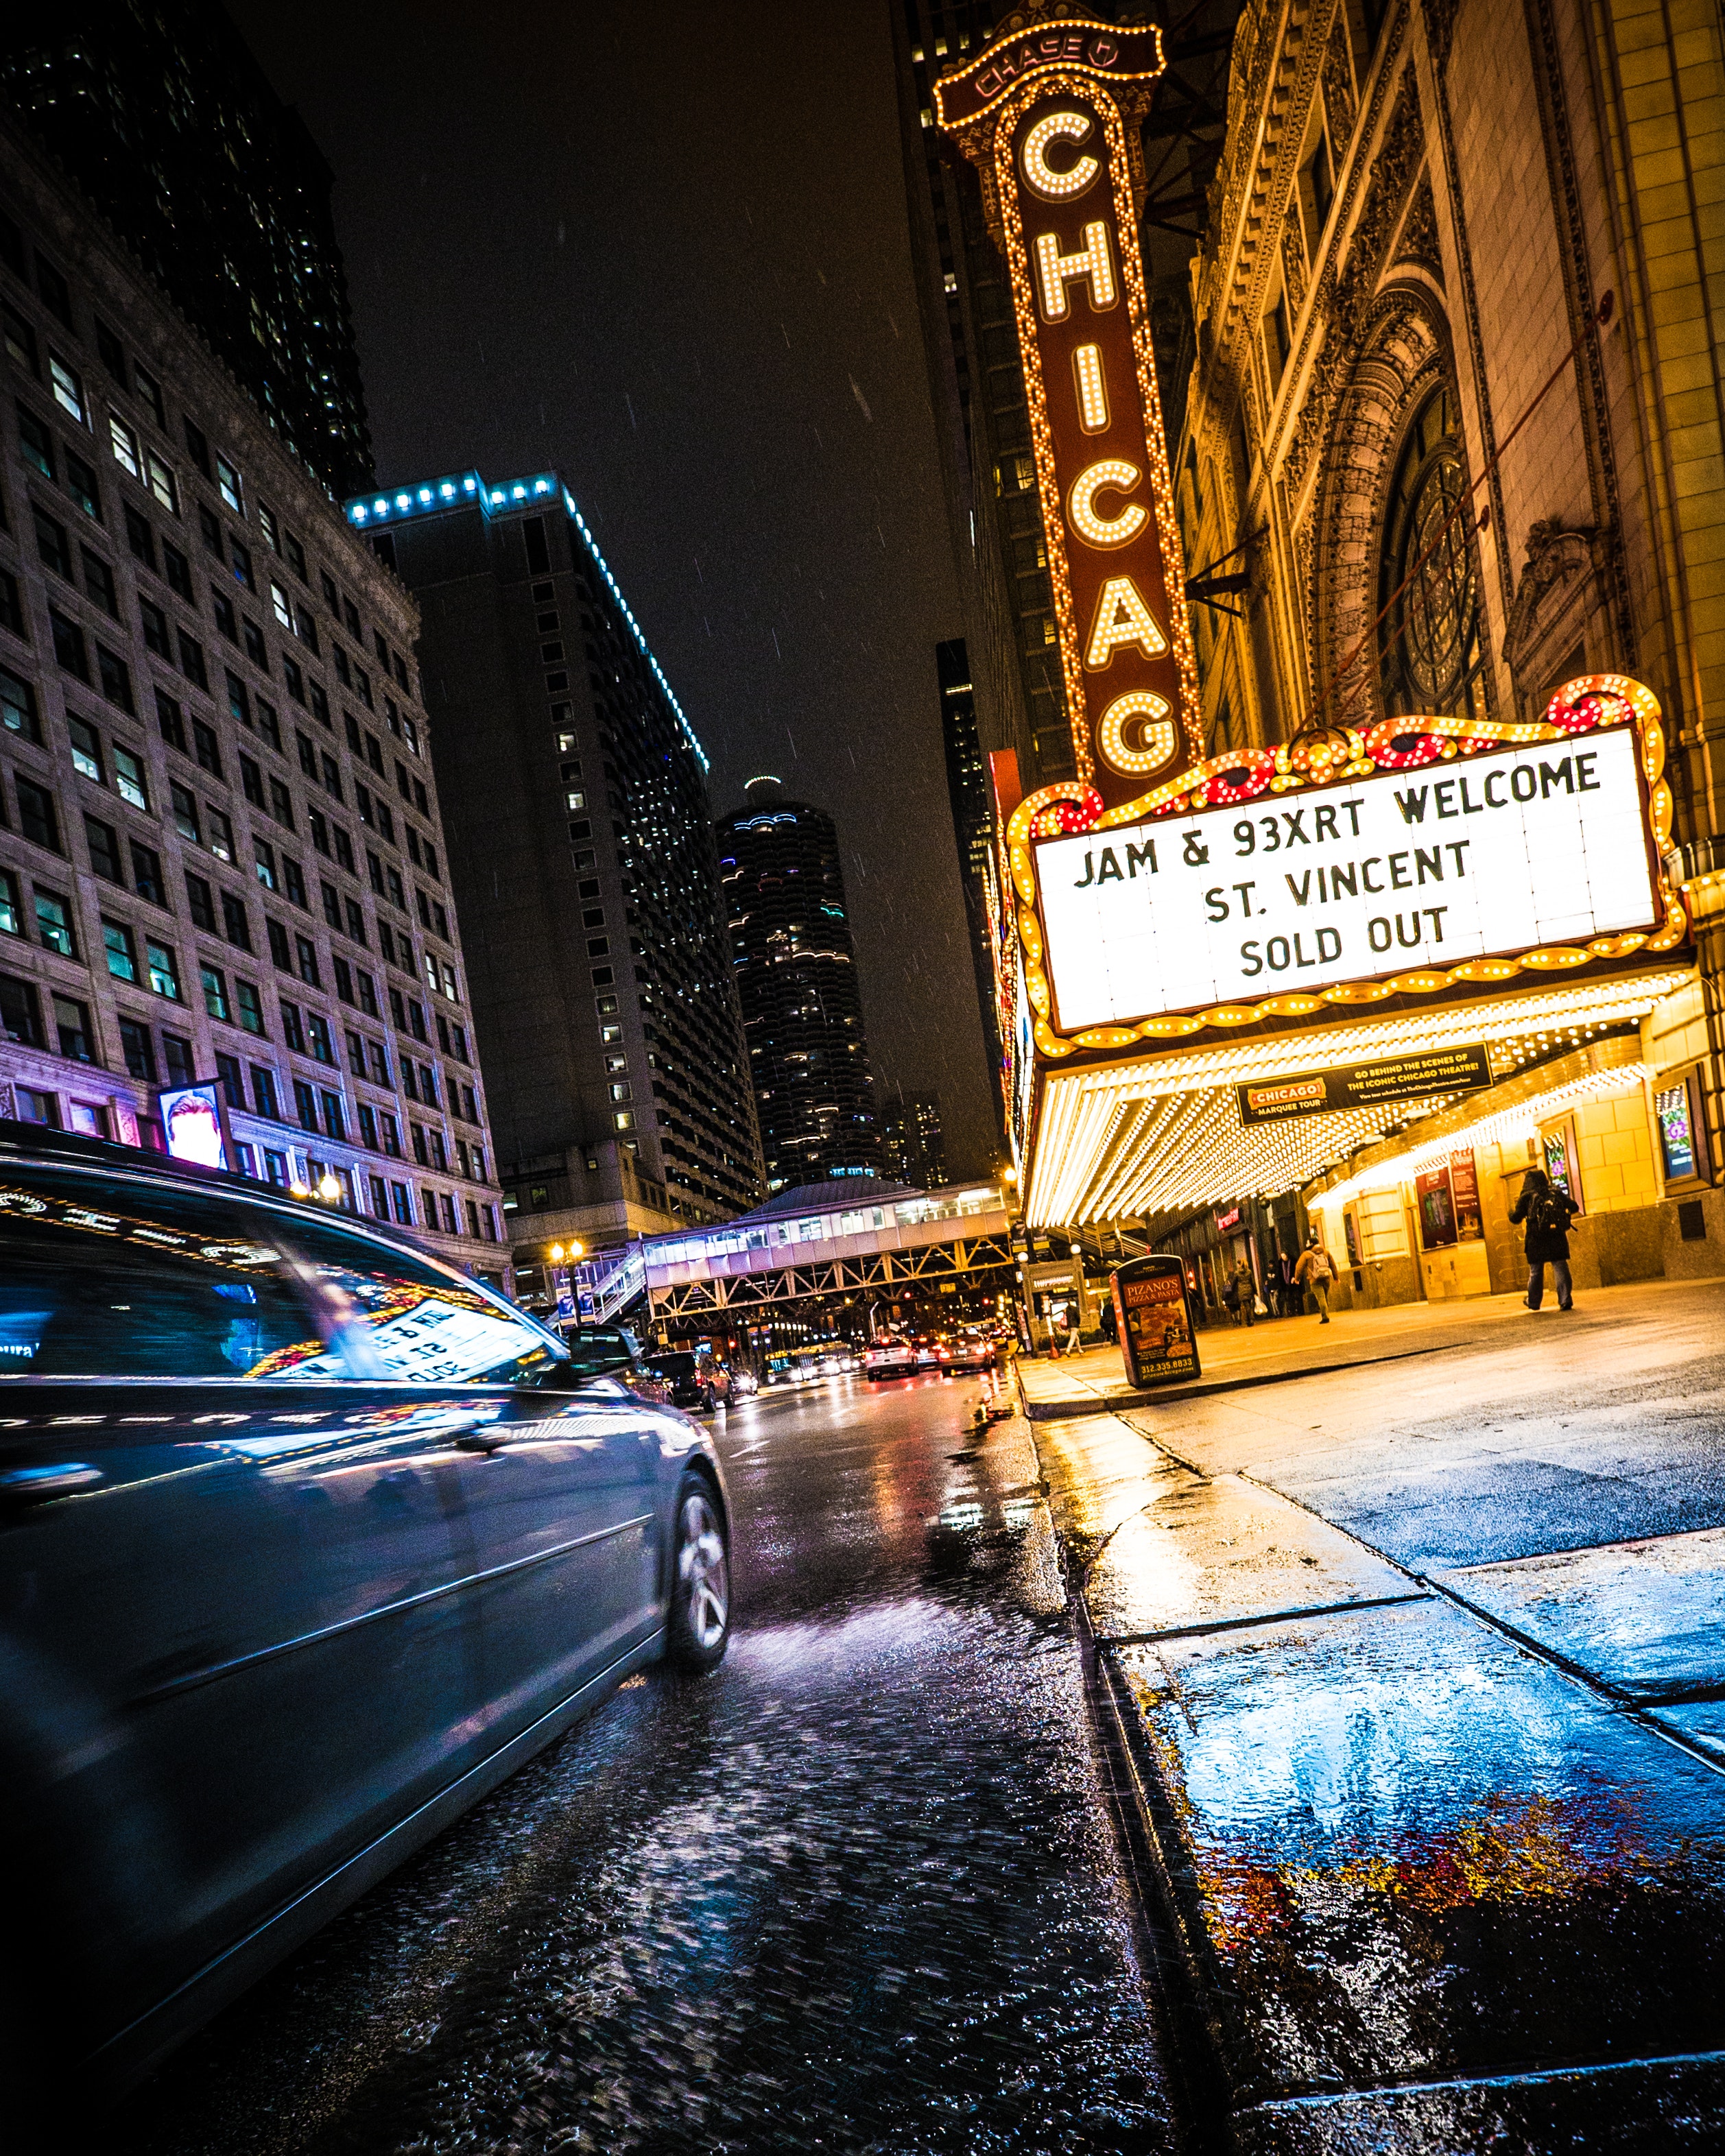
urban area, metropolitan area, night, city, metropolis, architecture, light, street, sky, landmark, human settlement, snapshot, cityscape, taxi, yellow, downtown, skyscraper, town, mode of transport, building, infrastructure, traffic, road, rain, vehicle, pedestrian, car, automotive lighting, tower block, Colorfulness, evening, Tints and shades, reflection, street light, road surface, nonbuilding structure, midnight